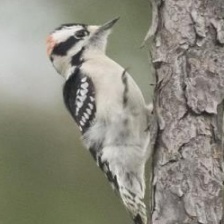
Species: DOWNY WOODPECKER
Scientific name: PICOIDES PUBESCENS